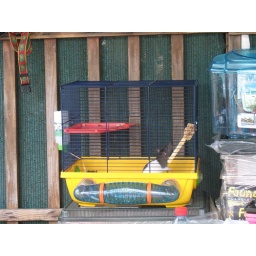
at the bird market in Paris